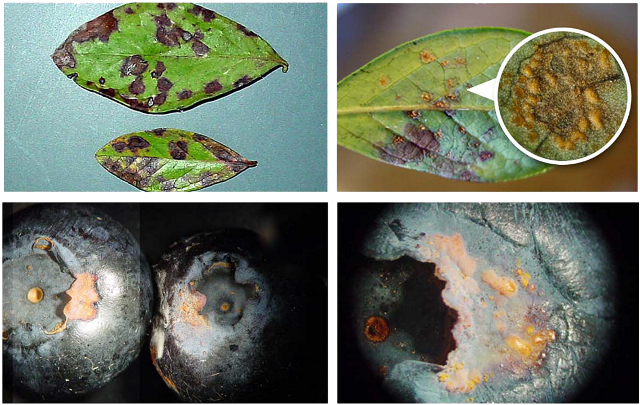
Plant: Blueberry
Disease: blueberry rust